Road runway

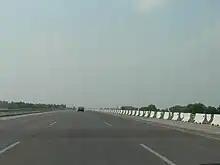

In Pakistan, the M-1 Motorway (Peshawar-Islamabad) and the M-2 Motorway (Islamabad-Lahore) each include two emergency runway sections of length each. The four emergency runway sections become operational by removing removable concrete medians using forklifts. The Pakistan Air Force (PAF) has used the M2 motorway as a road runway on two occasions: for the first time in 2000 when it landed an F-7P fighter, a Super Mushak trainer, and a C-130 transport, and again, in 2010. On the last occasion, the PAF used a road runway section on the M2 motorway on 2 April 2010, to land, refuel, and take-off two jet fighters; a Mirage III and an F-7P, during its Highmark 2010 exercise. In March 2019, Pakistan also used